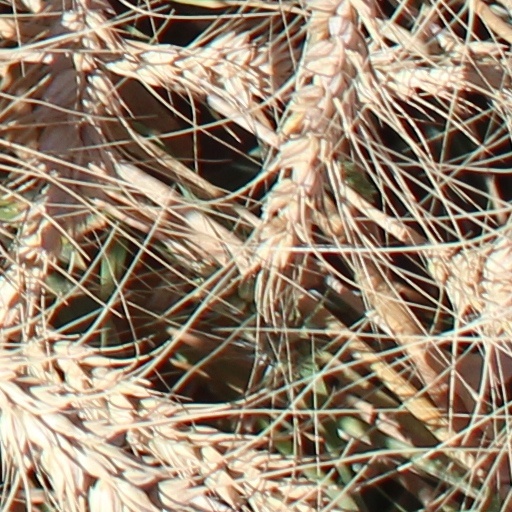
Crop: wheat